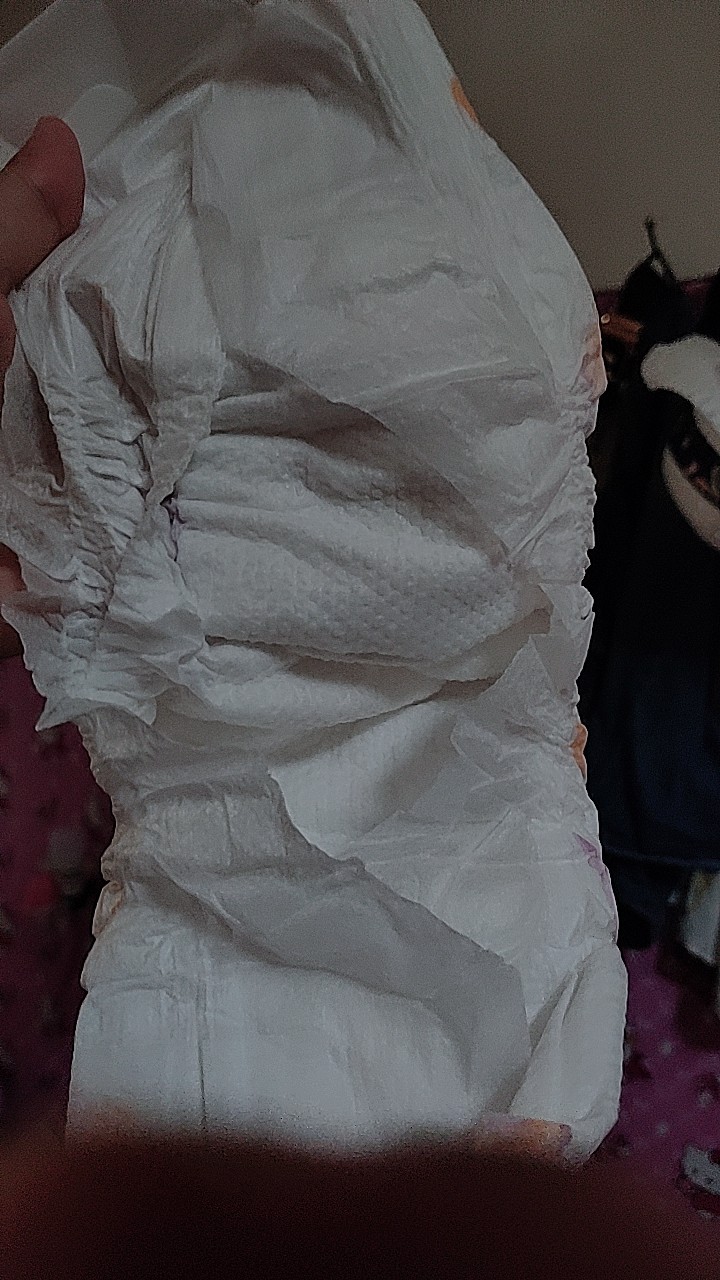
Label: trash